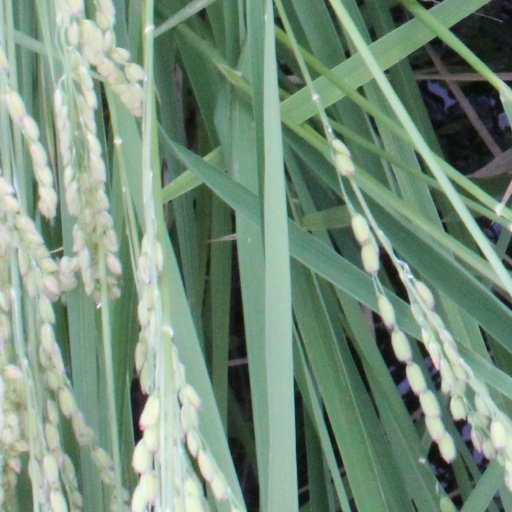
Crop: rice